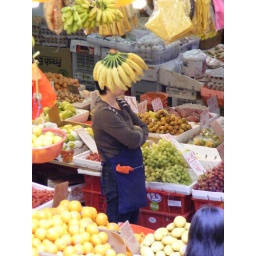
Funny snapshot of a lady running a fruit shop in Hong Kong